The Intestine

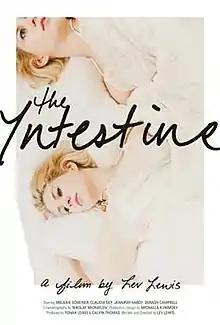
Film poster

The Intestine is a 2016 Canadian independent film written and directed by Lev Lewis. It stars Melanie Scheiner as a young woman attempting to better her life by appropriating a rich man's home.